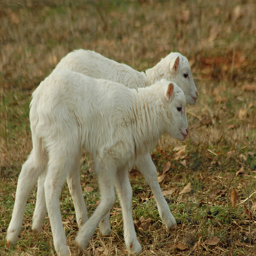
A couple of white baby sheep walking across a field.
a couple of sheep that are walking on the ground
Two lambs walking next to each other on the grass.
Two little baby sheep walking through the grass.
There are two sheep walking together on the grass.